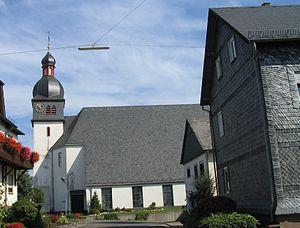
Mastershausen est une municipalité du Verbandsgemeinde Kastellaun, dans l'arrondissement de Rhin-Hunsrück, en Rhénanie-Palatinat, dans l'ouest de l'Allemagne.